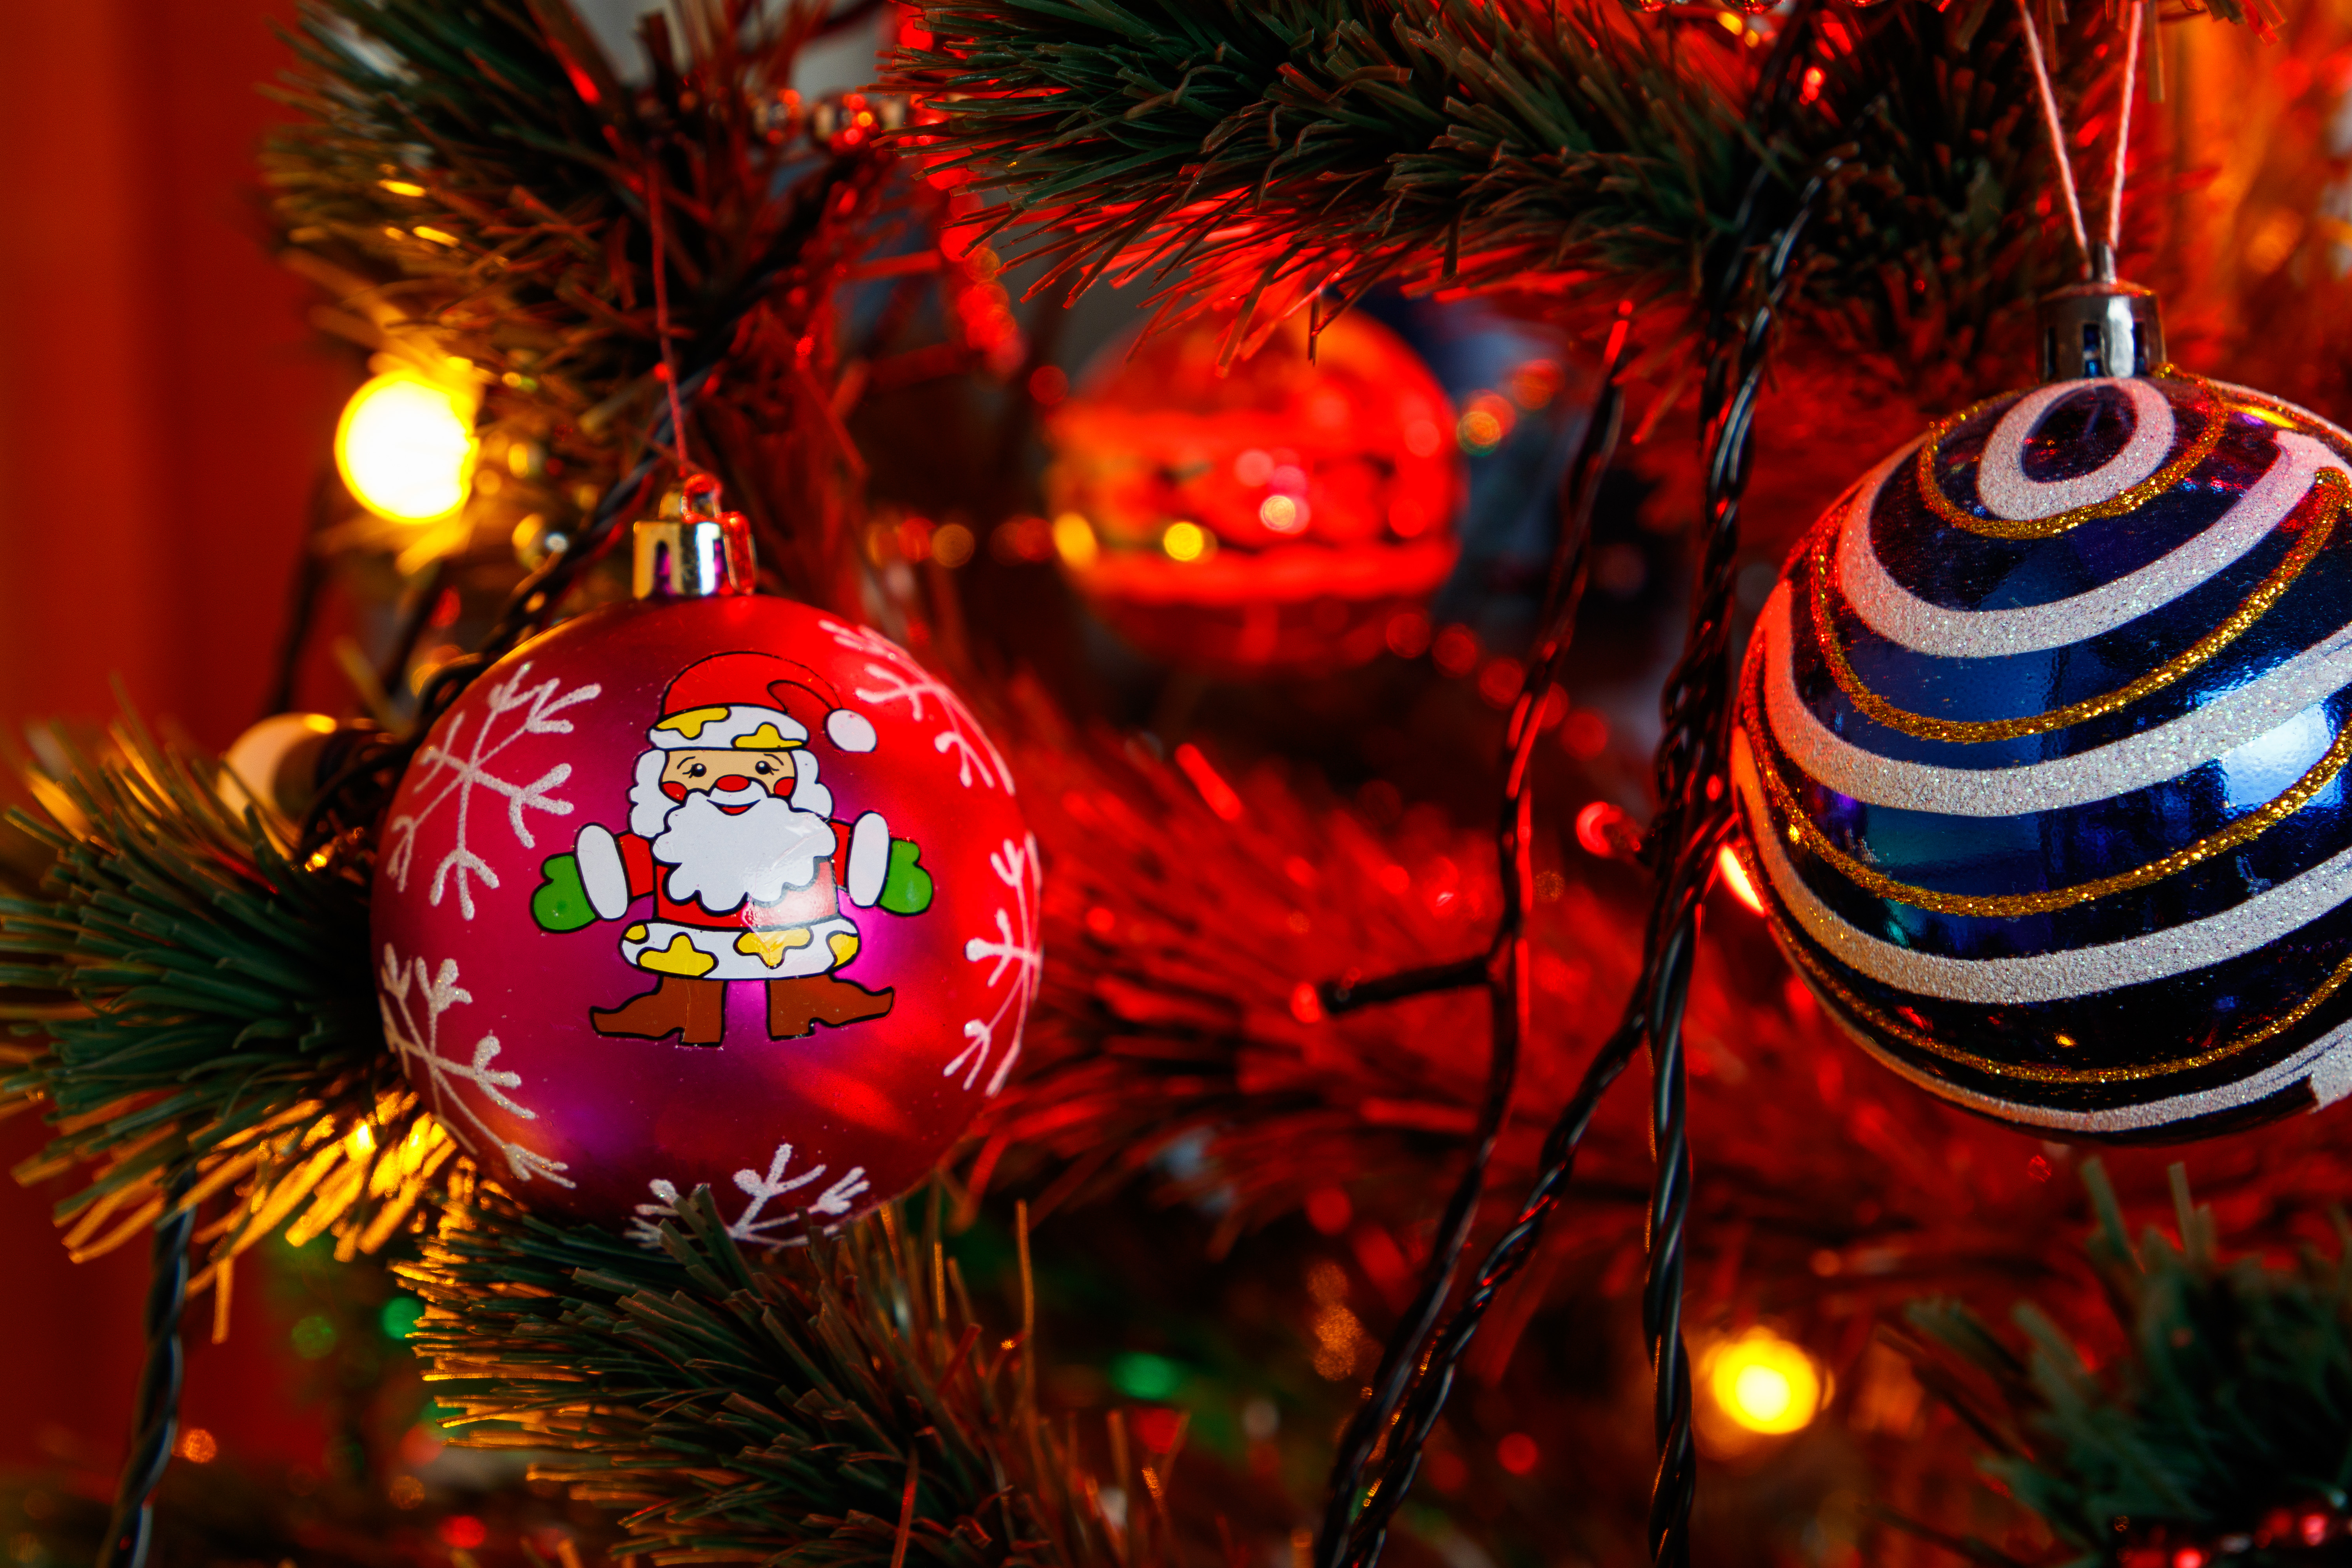
christmas, new year, christmas tree, christmas tree toy, decorations, christmas garland, winter, christmas ball, New Year's pictures, christmas pictures, holiday, balls, lights, night, shine, fun, christmas decoration, event, christmas ornament, red, Holiday ornament, christmas eve, interior design, ornament, sphere, pine family, tradition, conifer, christmas lights, festival, fir, pine, white pine, ball